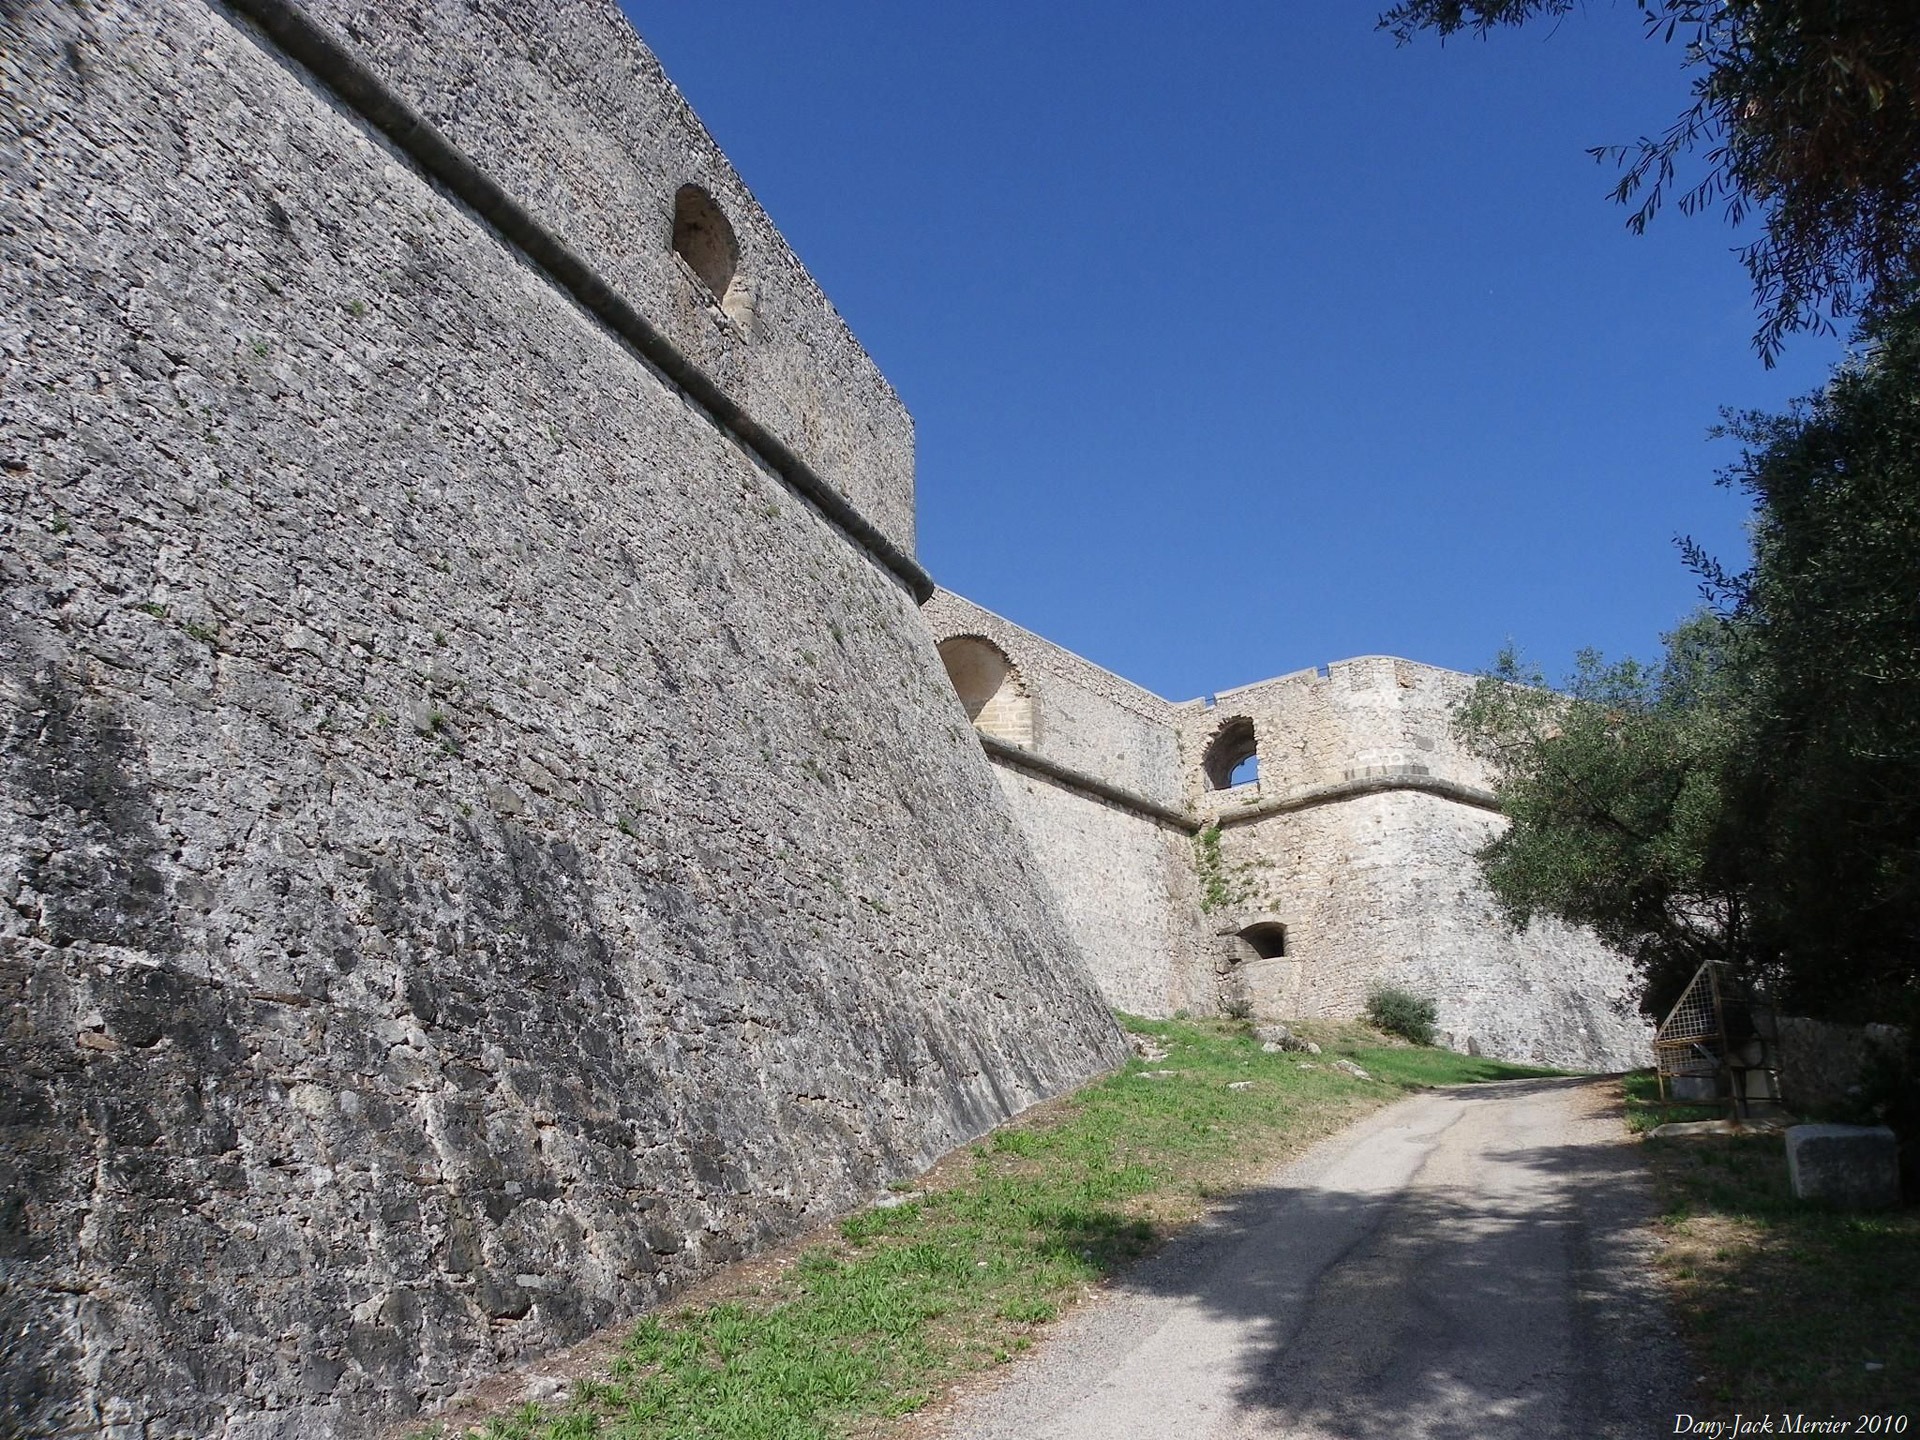
old, wall, stone, village, ancient, landmark, historic, fortification, waterway, fortress, monastery, walls, riviera, fort, massive, thick, antibes, fort vauban